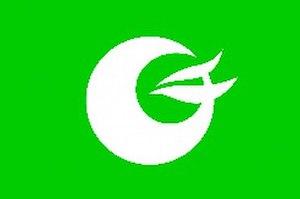
Chikuhoku est un village du district de Higashichikuma, dans la préfecture de Nagano au Japon.